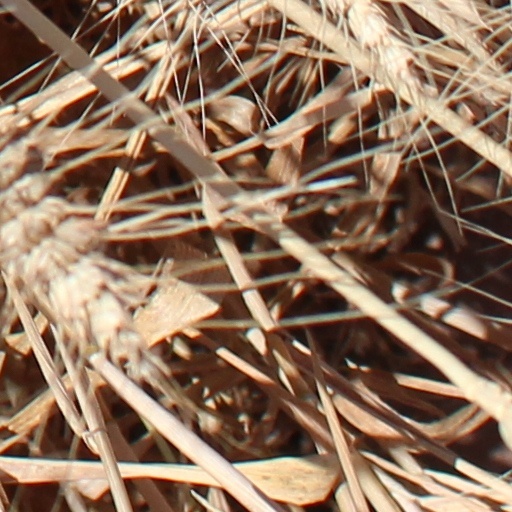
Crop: wheat